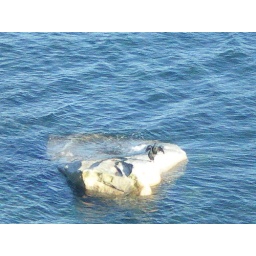
SeaGulls on Rock. At low tide this rock has no water around it.